Francis J. Myers

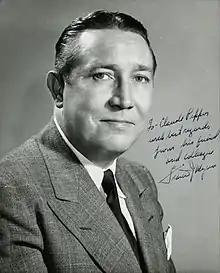
Myers

Francis John Myers (December 18, 1901 – July 5, 1956) was an American teacher, lawyer, and Democratic Party politician. He represented most of West Philadelphia and Southwest Philadelphia in the United States House of Representatives from 1939 to 1945 and represented Pennsylvania in the United States Senate for one term from 1945 to 1951. He was Senate Majority Whip from 1949 to 1951.